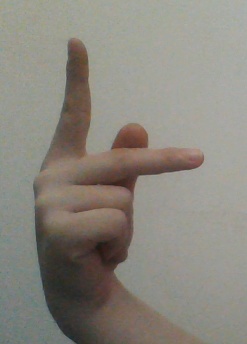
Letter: dha